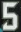
Number: 5